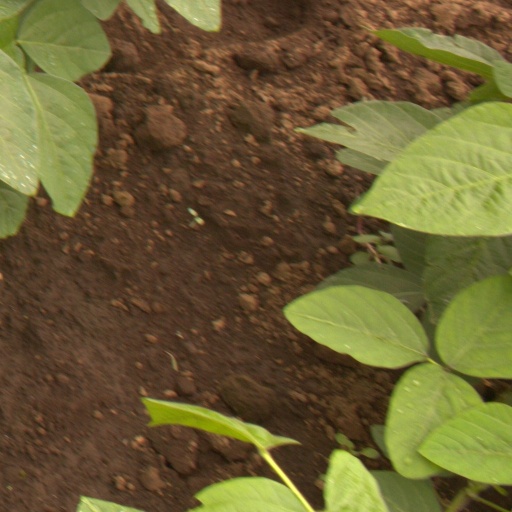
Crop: soybean